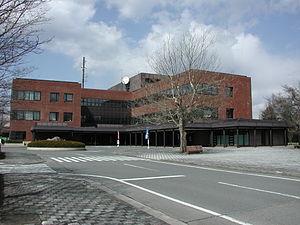
Gonohe est un bourg situé dans le district de Sannohe, au Japon.